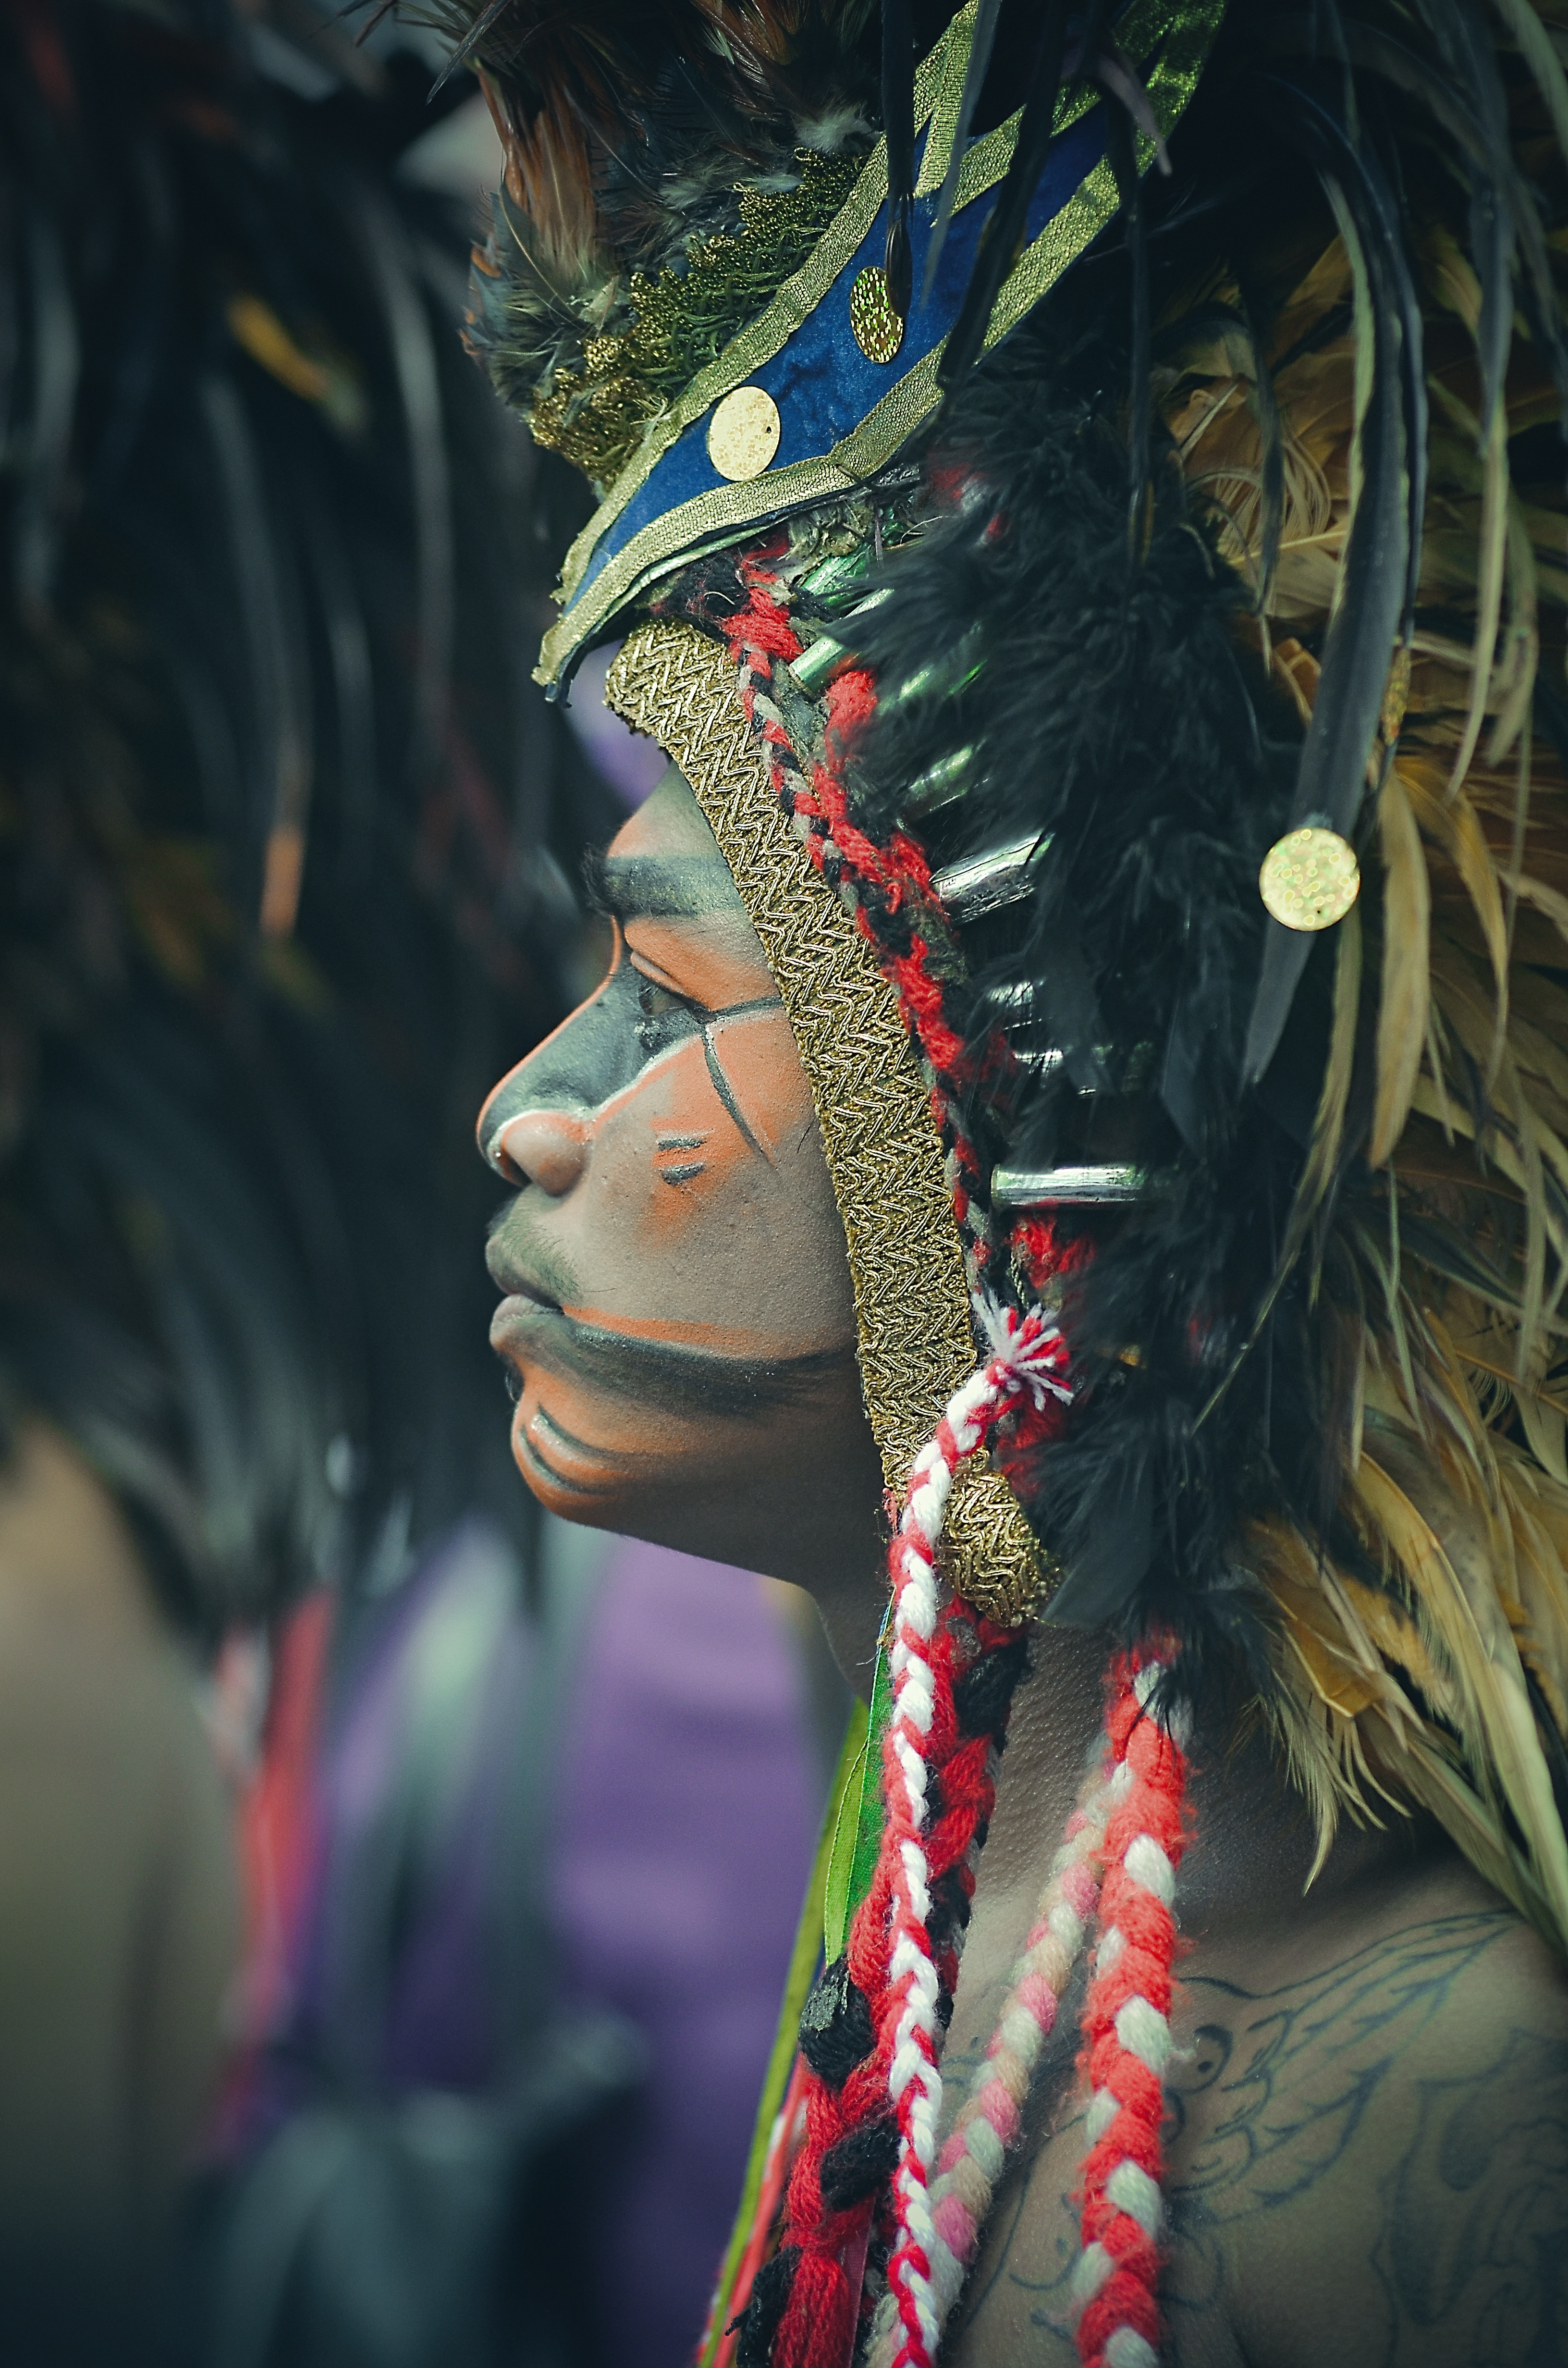
carnival, color, clothing, festival, temple, costume, city jambi, the march for independence, photographer jambi, march 17 the 80s, independence of ri, jambi city photographers, rubiyanto